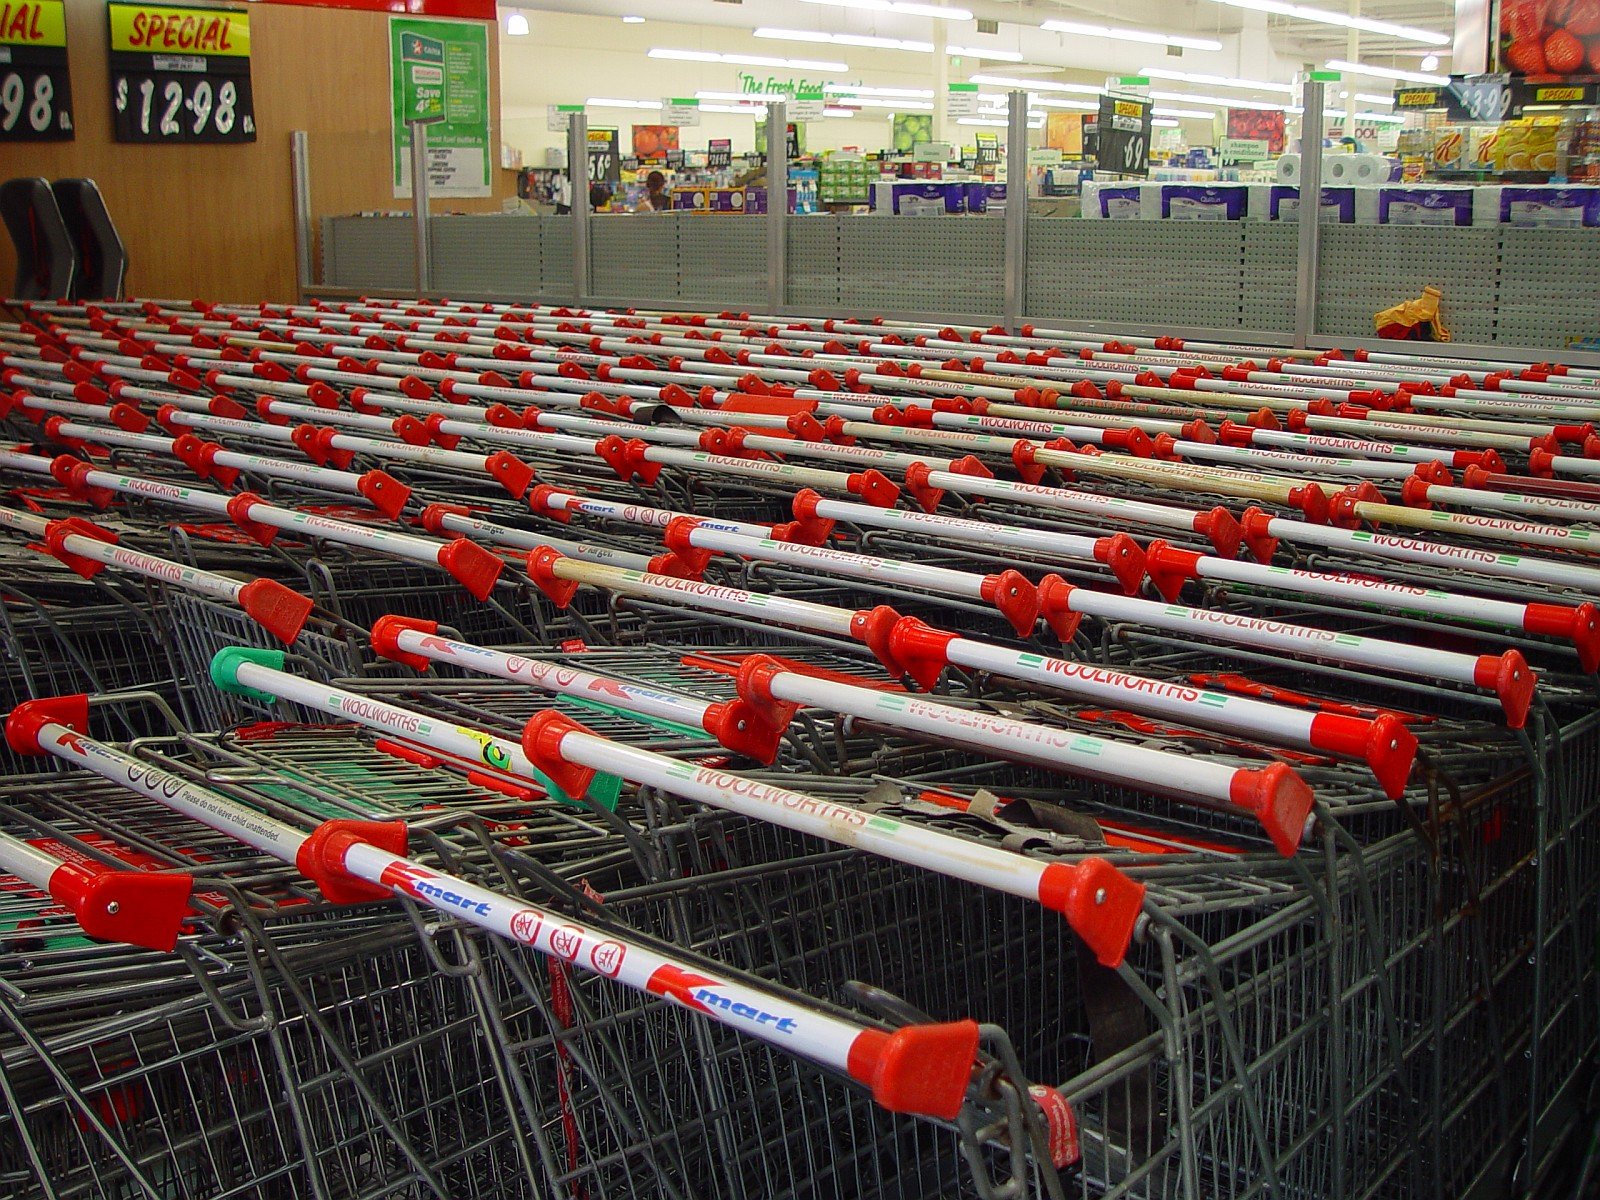
structure, consumption, shopping, stadium, manufacturing, arena, supermarket, commercial, trolleys, shopping cart, sport venue